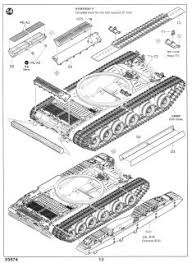
Label: 2S19_MSTA